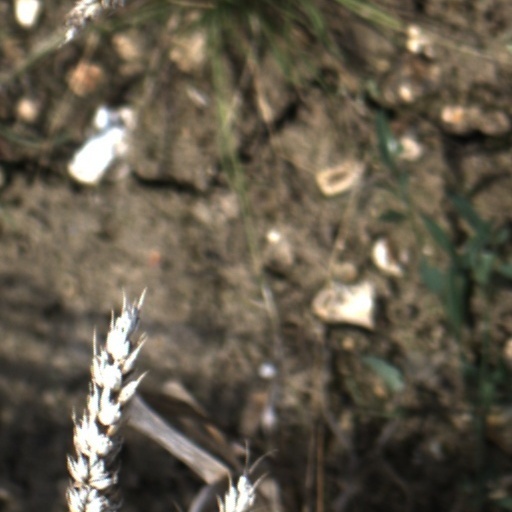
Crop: wheat